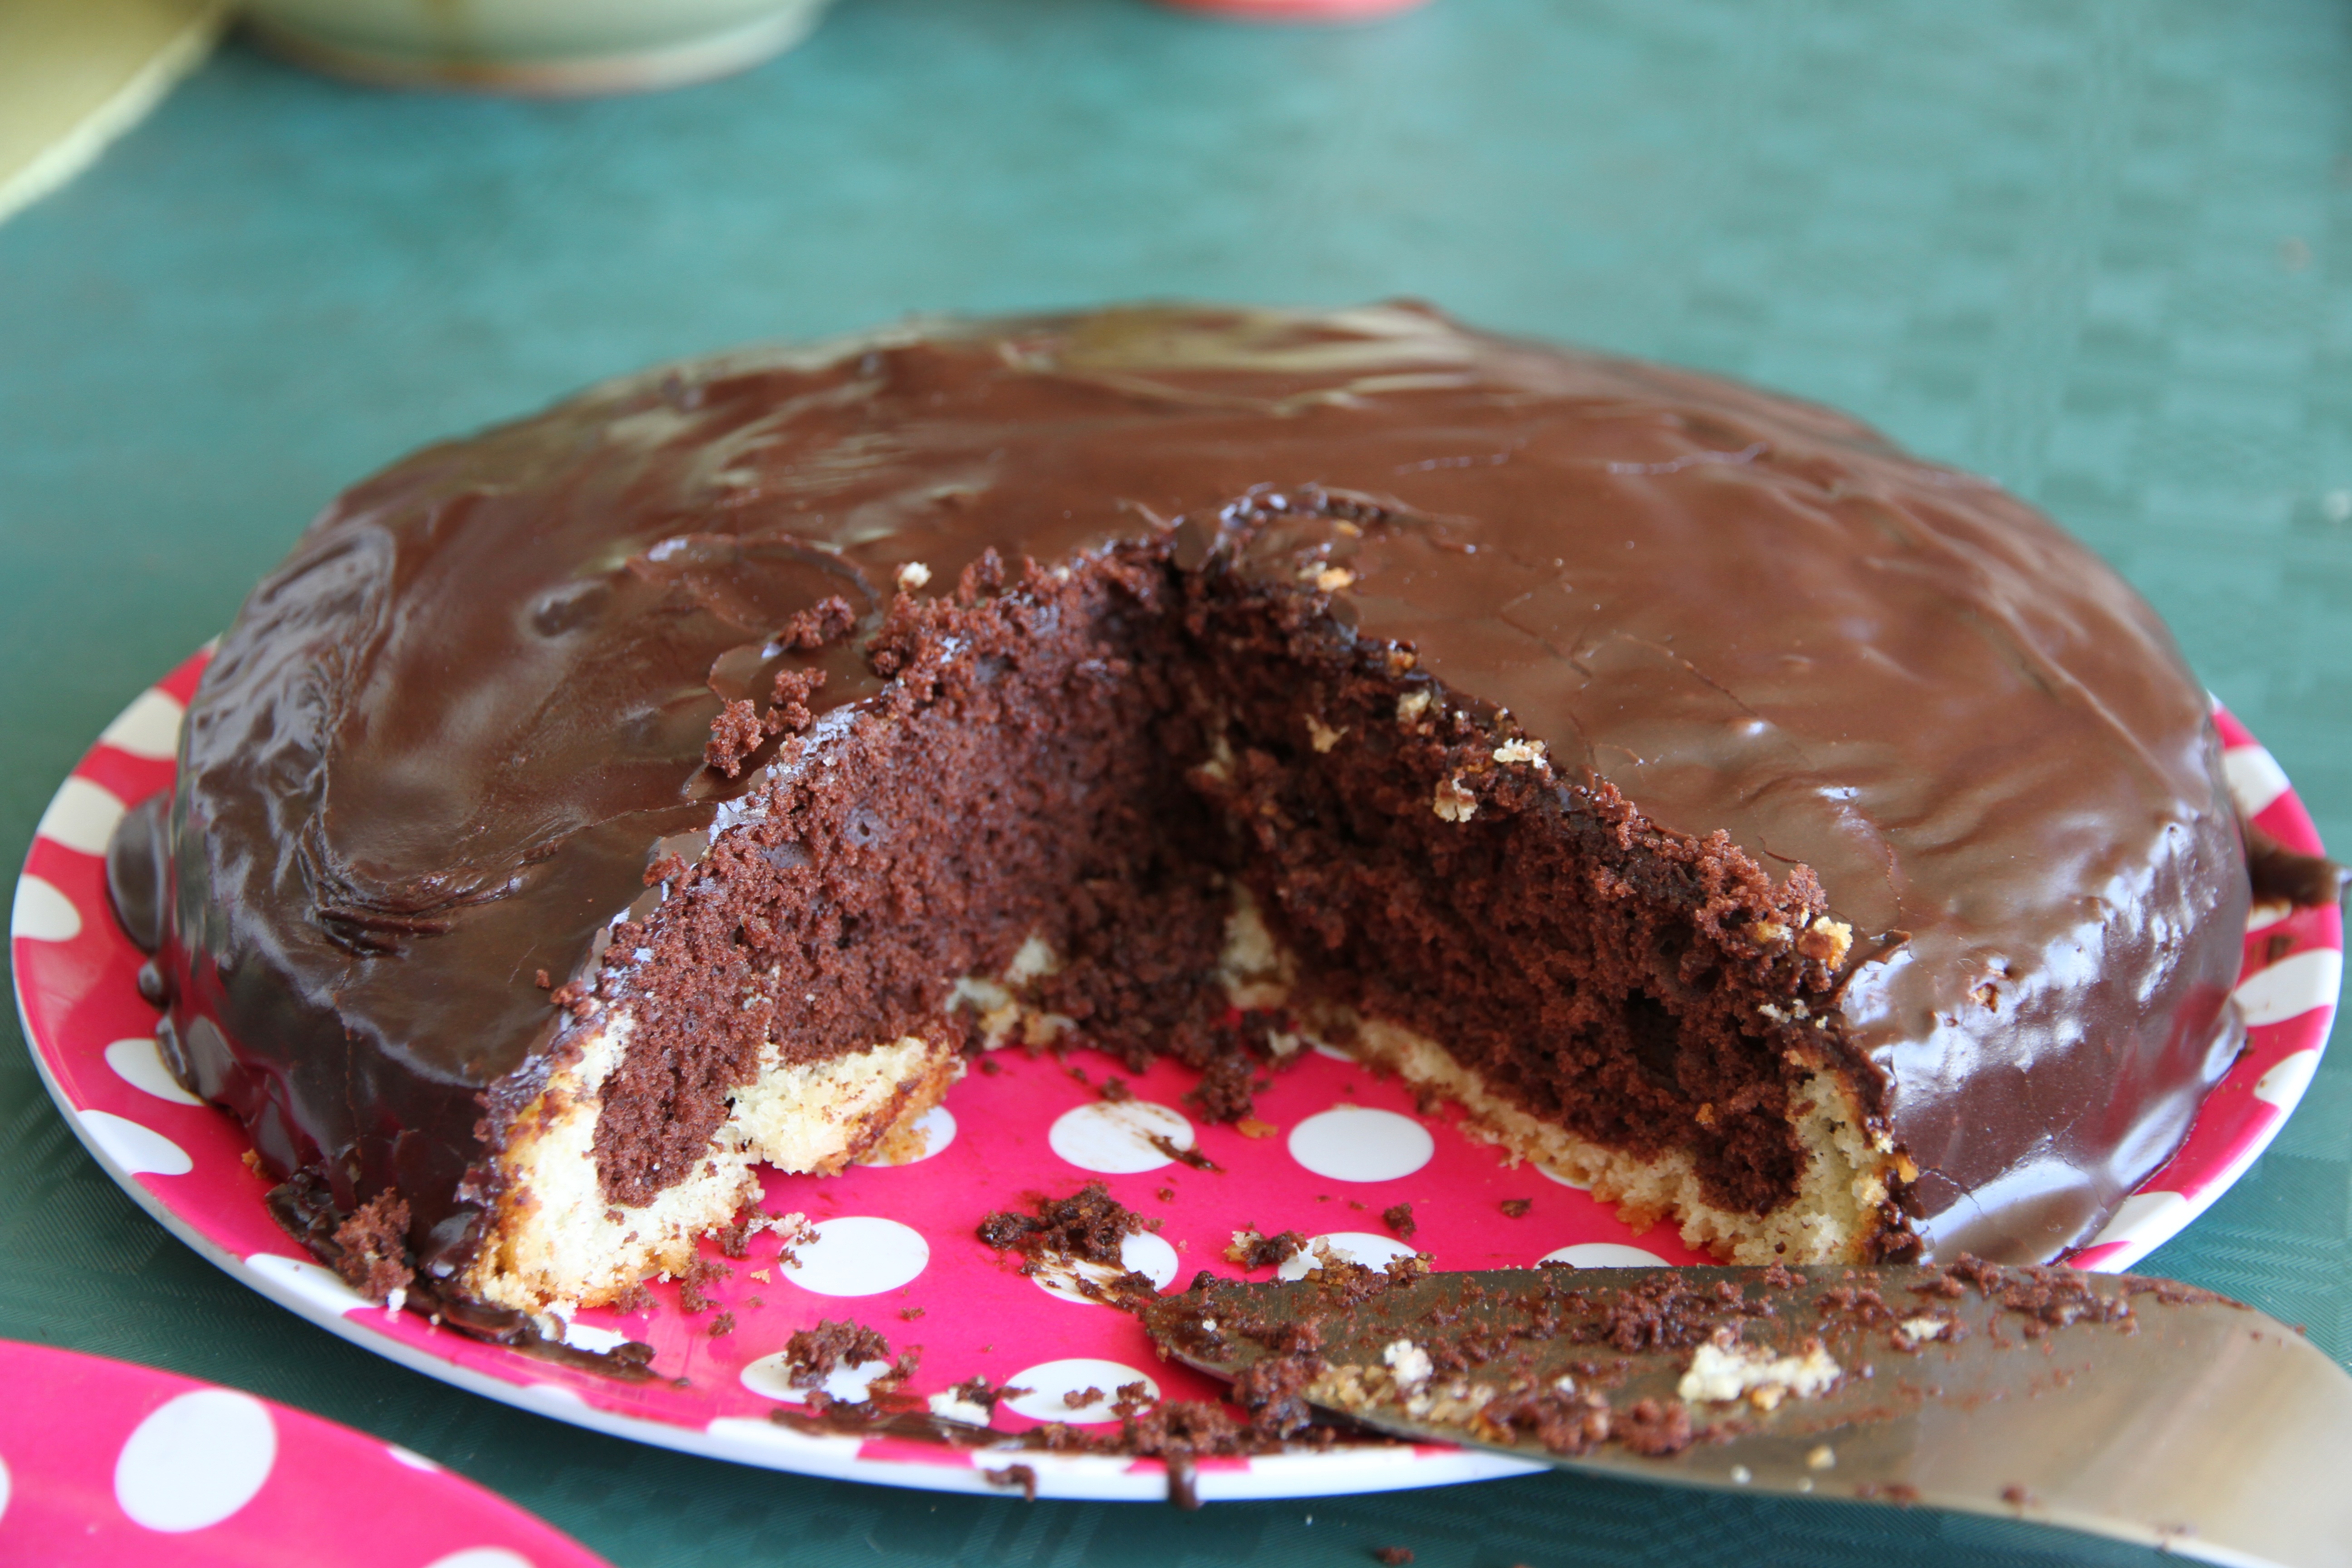
food, produce, chocolate, baking, dessert, cake, chocolate cake, icing, baked goods, coffee break, torte, buttercream, ganache, chocolate brownie, sachertorte, flourless chocolate cake, german chocolate cake